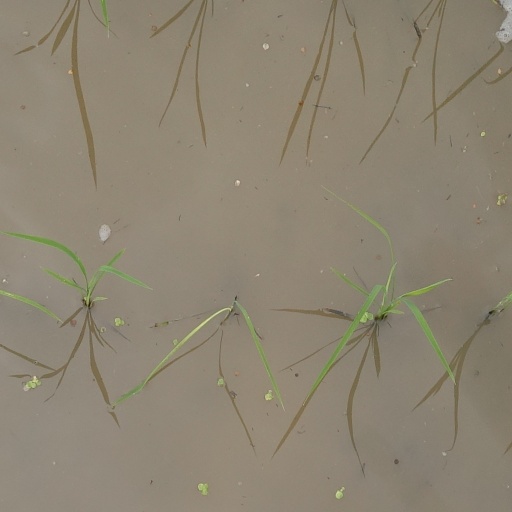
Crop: rice